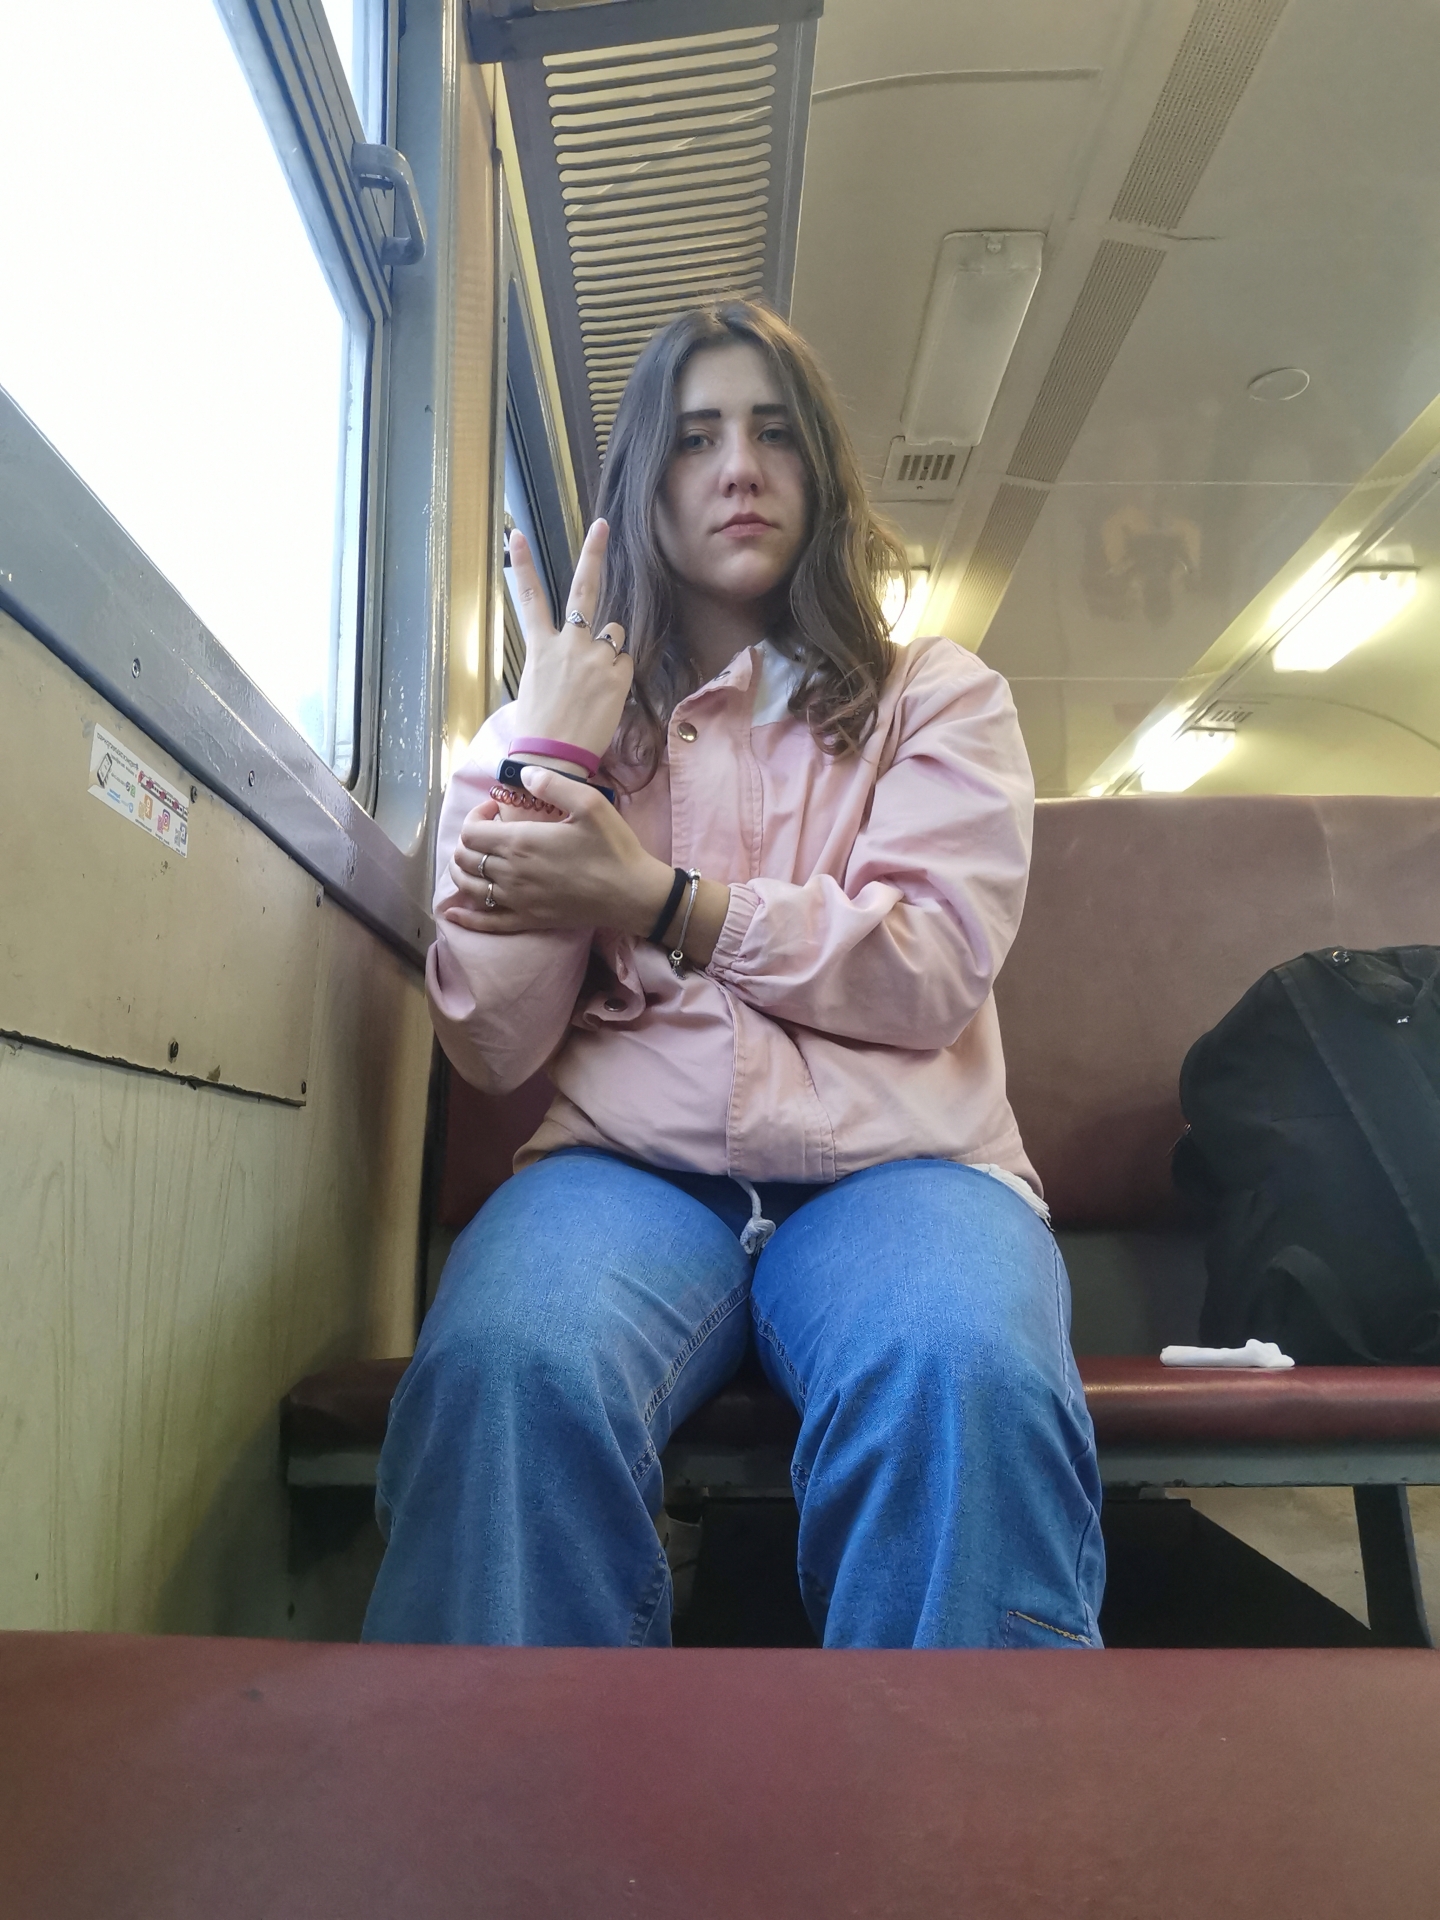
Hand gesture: peace_inverted